Winznau

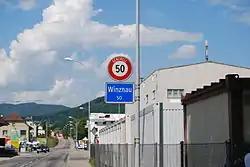
Winznau

Winznau has a population of . , 11.6% of the population are resident foreign nationals. Over the last 10 years (1999–2009) the population has changed at a rate of -4.3%.